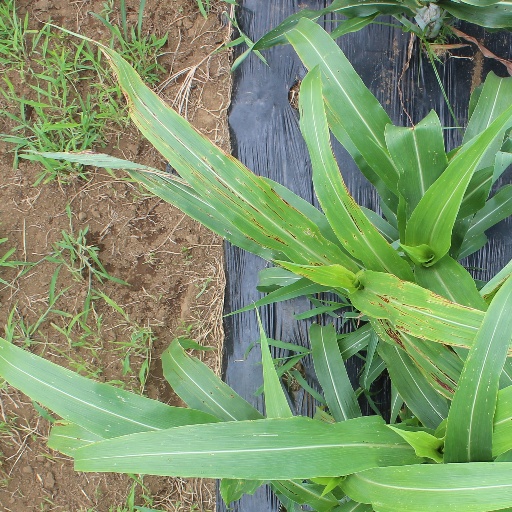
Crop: sorghum